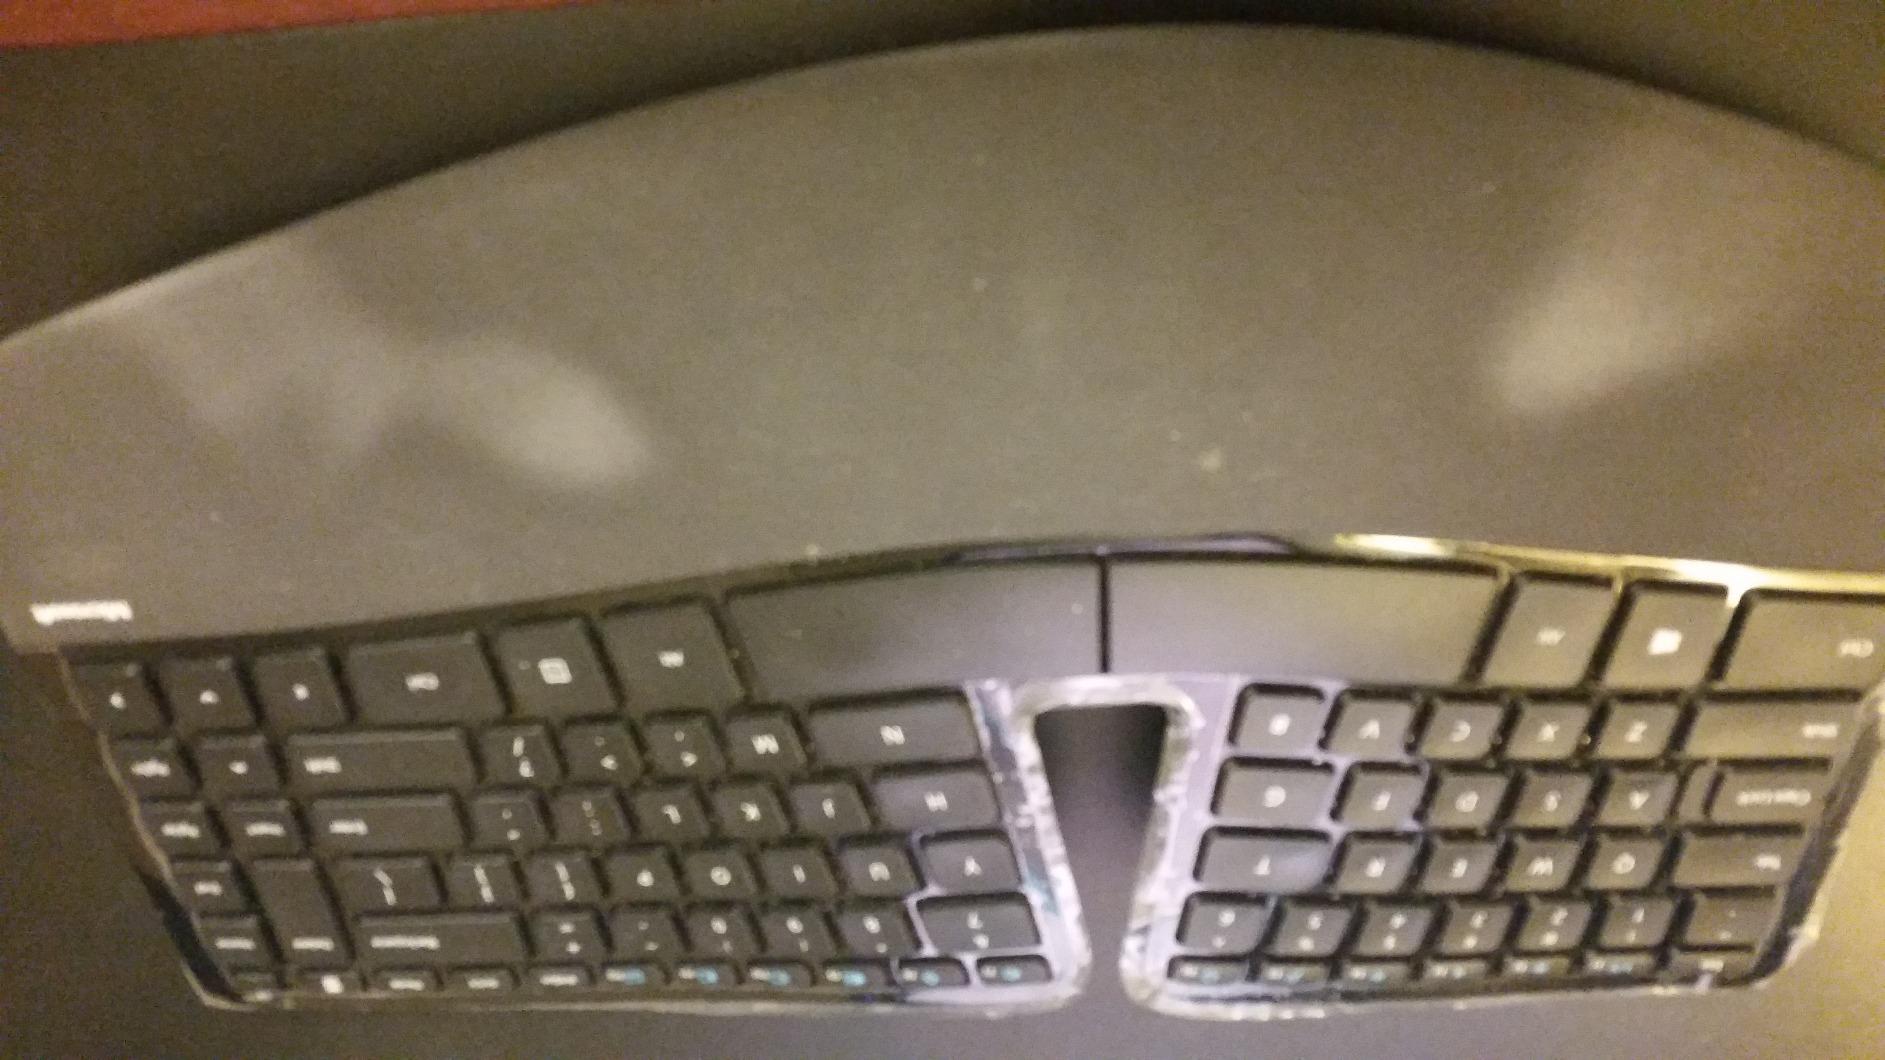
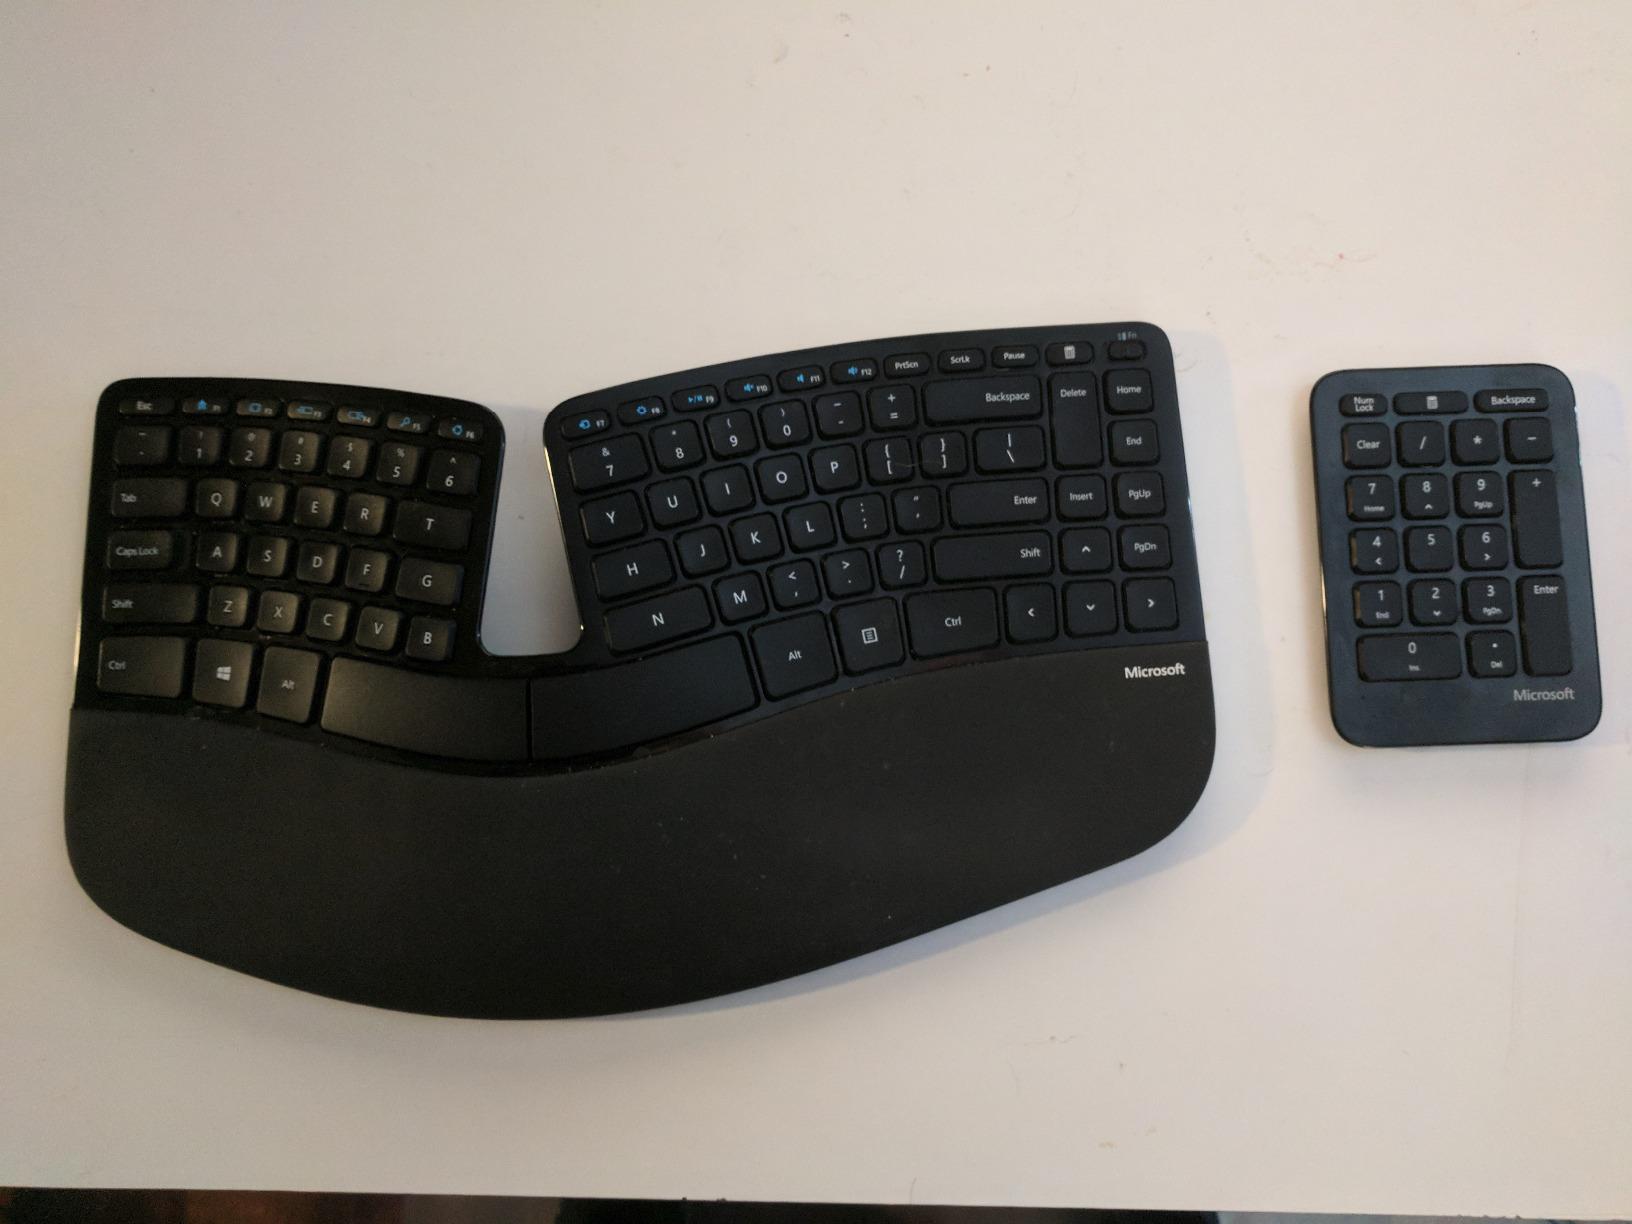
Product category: keyboard
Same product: yes